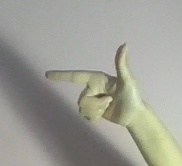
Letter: yaa